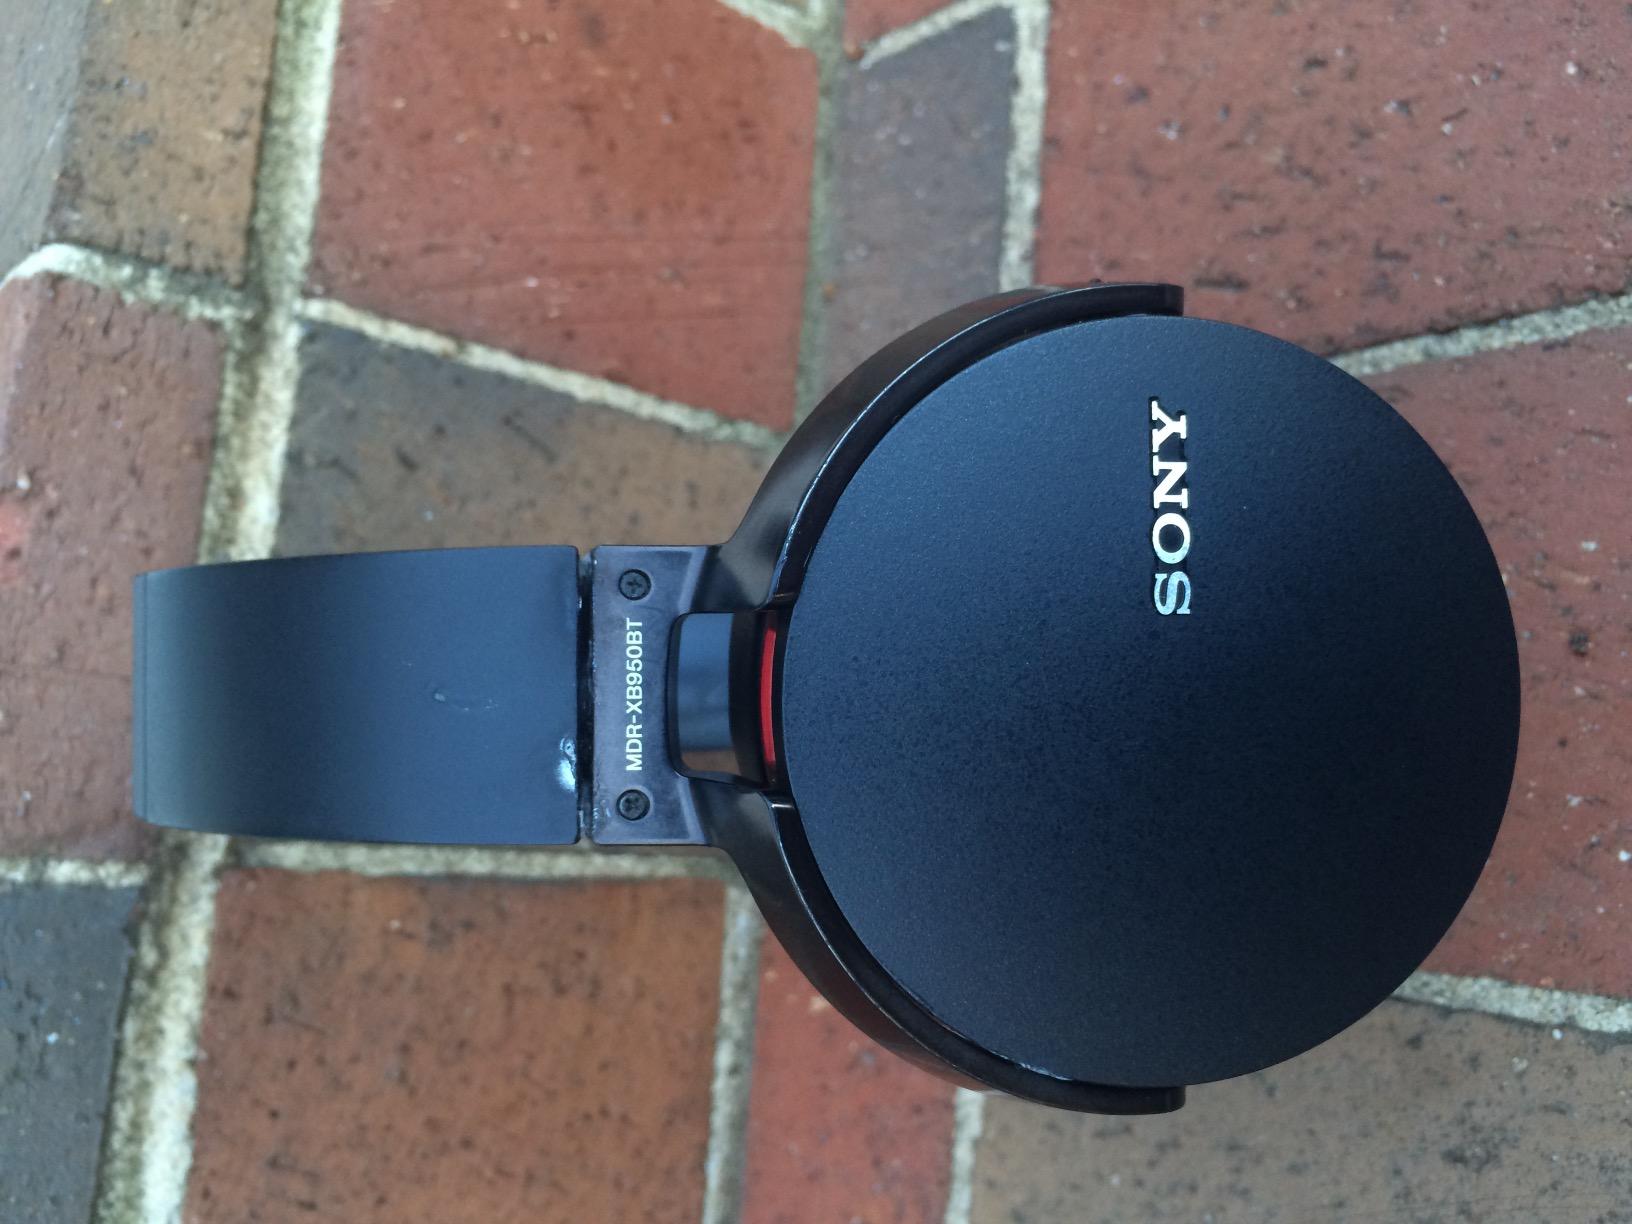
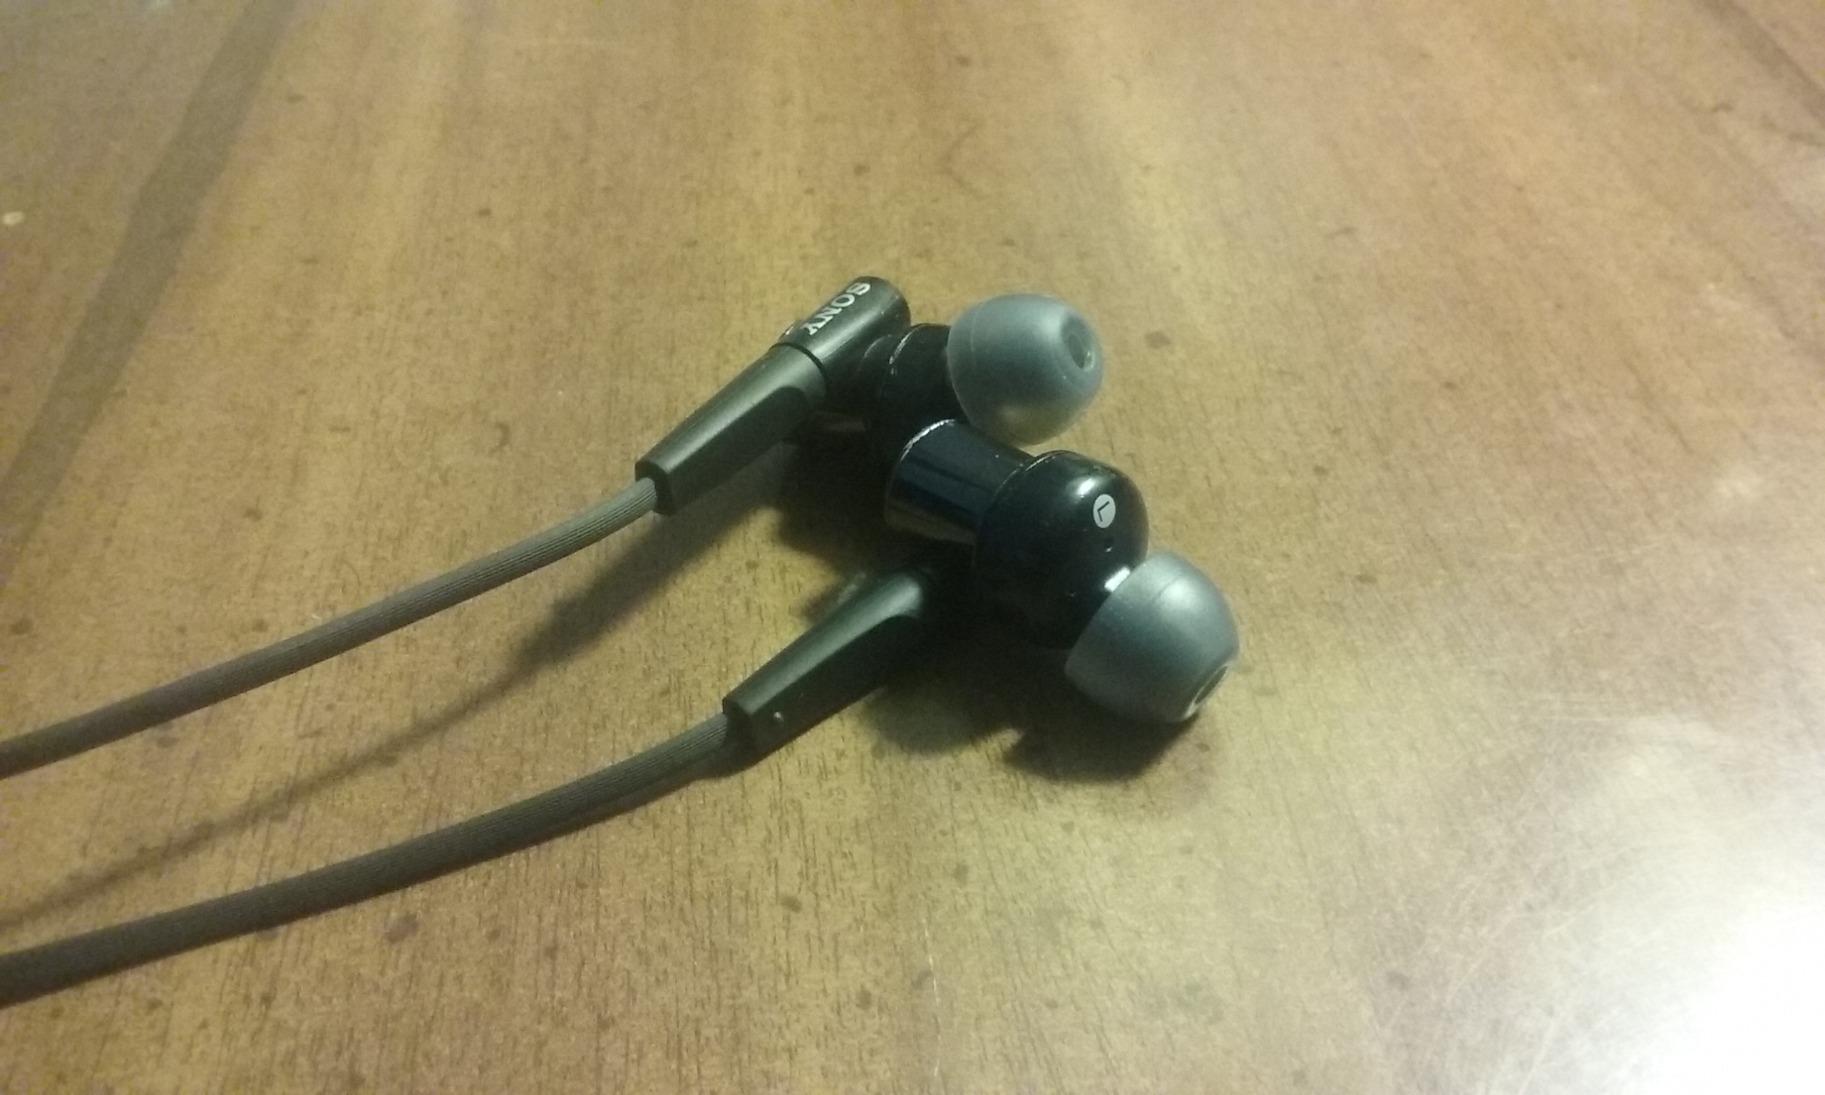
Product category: headphones
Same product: no